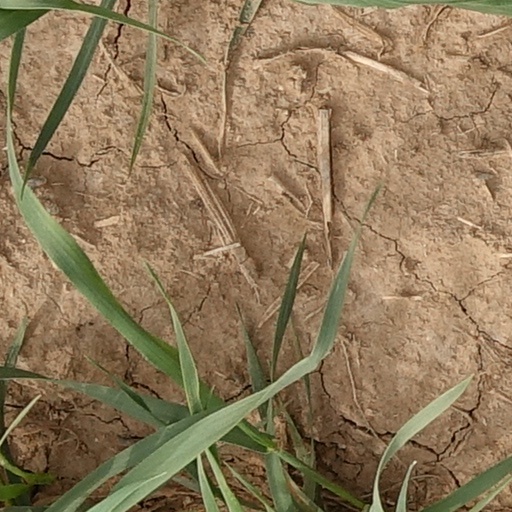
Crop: wheat